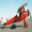
Label: airplane